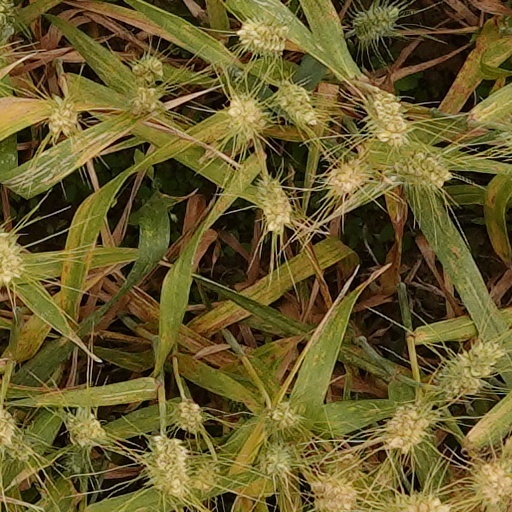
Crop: wheat